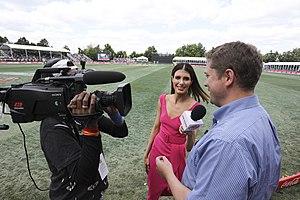
J’ai eu beaucoup de plaisir à regarder la finale enlevante du GT20 Canada avec Arpan Khanna, Murarilal Thapliyal et des milliers d’admirateurs. J’ai aussi discuté avec Erin Holland. Le cricket gagne en popularité au Canada, si vous n’avez jamais regardé un match, je vous le conseille.